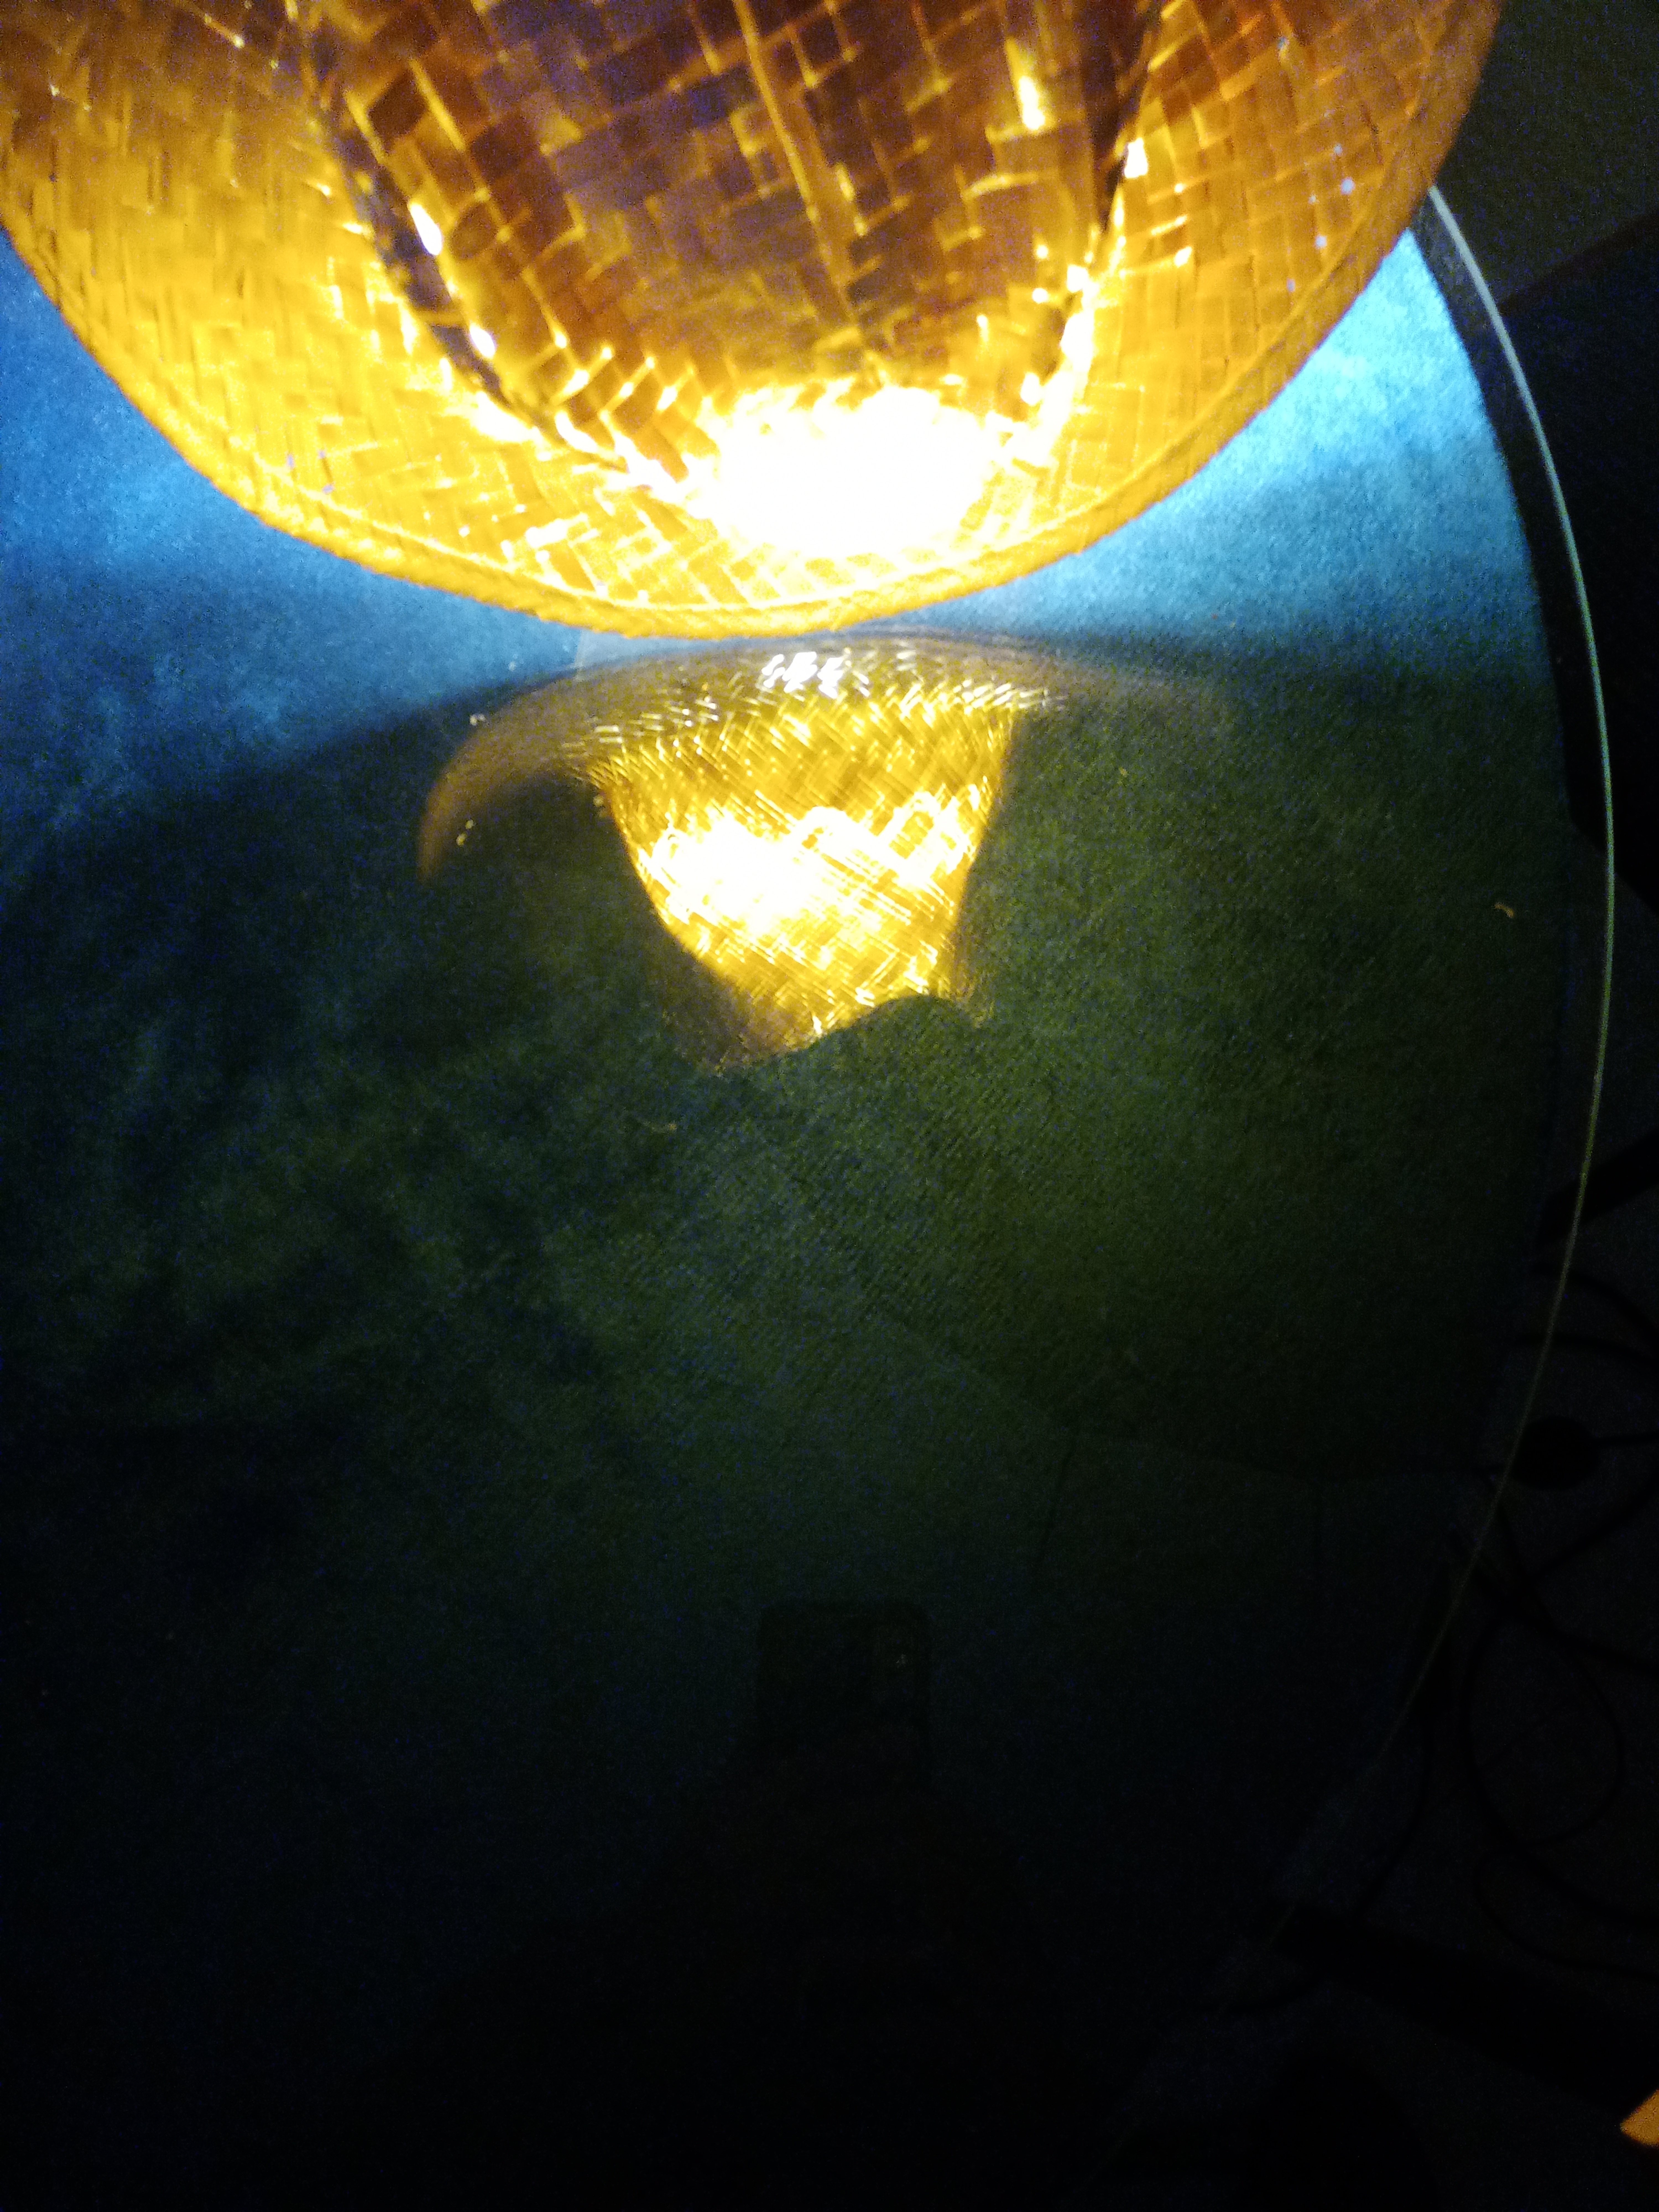
hat, light, shade, lamp, automotive lighting, amber, water, Tints and shades, liquid, electric blue, astronomical object, space, circle, darkness, ceiling, symmetry, pattern, glass, light fixture, lampshade, Transparent material, ceiling fixture, night, lighting accessory, reflection, lens flare, shadow, sky, heat, macro photography, art, sphere, metal, still life photography